Chess

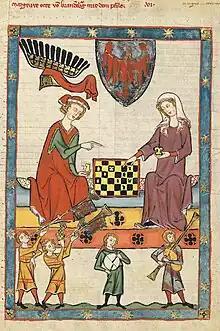
Noble chess players, Germany,

After the death of Alekhine, a new World Champion was sought. FIDE, which has controlled the title since then, ran a tournament of elite players. The winner of the 1948 tournament was Russian Mikhail Botvinnik. In 1950, FIDE established a system of titles, conferring the title of Grandmaster on 27 players. (Some sources state that, in 1914, the title of chess Grandmaster was first formally conferred by Tsar Nicholas II of Russia to Lasker, Capablanca, Alekhine, Tarrasch, and Marshall, but this is a disputed claim.)